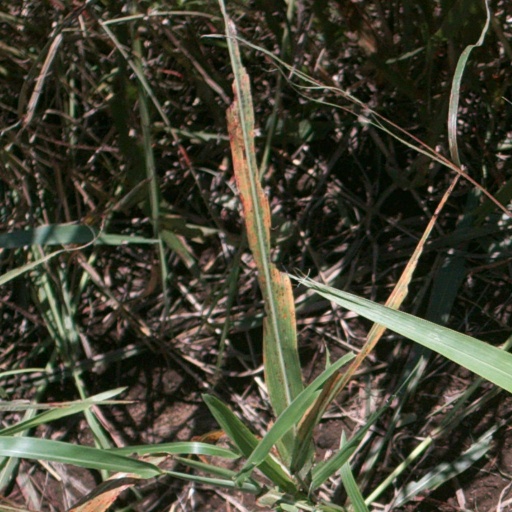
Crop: sorghum